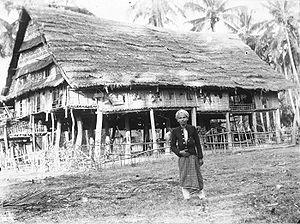
Sulawesi du Sud, en indonésien Sulawesi Selatan, est une province d'Indonésie, constituée par la péninsule méridionale de l'île de Célèbes et le littoral nord du golfe de Boni. Elle s'étend entre 0°12' et 8° de latitude sud et entre 116°48' et 122°36' de longitude est. Elle est bordée à l'ouest par le détroit de Makassar, au nord par les provinces de Sulawesi occidental et Sulawesi central, à l'est par le golfe de Bone et au sud par la mer de Flores. Sa capitale est Makassar.